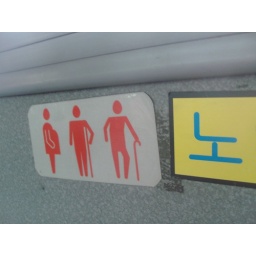
cute sign on the bus in Andong